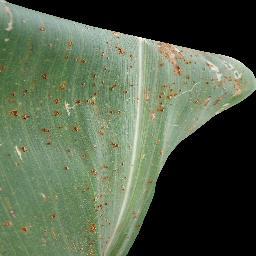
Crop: corn
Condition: (maize)_common_rust